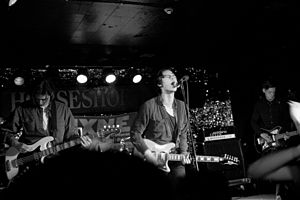
Iceage
Iceage, der optræder i 2013 på Horseshoe Tavern i Toronto.
"Iceage er et dansk punkband, der blev dannet i 2008. Bandet fik i januar 2011 stor medieopmærksomhed og blev udråbt som en genoplivning af den danske punkscene i forbindelse med udsendelsen af deres debutalbum New Brigade. Et album, der af musikbladet Soundvenue blev betegnet som ""muligvis det vigtigste danske album siden Klichés Supertanker"". Bandet består af de fire musikere Elias Bender Rønnenfelt, Jakob Tvilling Pless, Johan Suurballe Wieth, Dan Kjær Nielsen og Casper Morilla.